New Delhi railway station

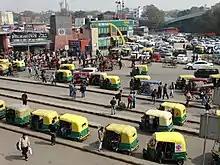
Autos, taxis, parking, metro, and eating joints visible at the Ajmeri Gate exit.

The station serves as the primary originating junction for the Rajdhani Express, Shatabdi Express, Vande Bharat Express, Amrit Bharat Express, Mahaparinirvan Express Buddhist circuit train, several luxury tourist trains such as the "Palace on Wheels", "Royal Rajasthan on Wheels", and "Maharajas' Express" have itineraries that begin and conclude at New Delhi Railway Station.